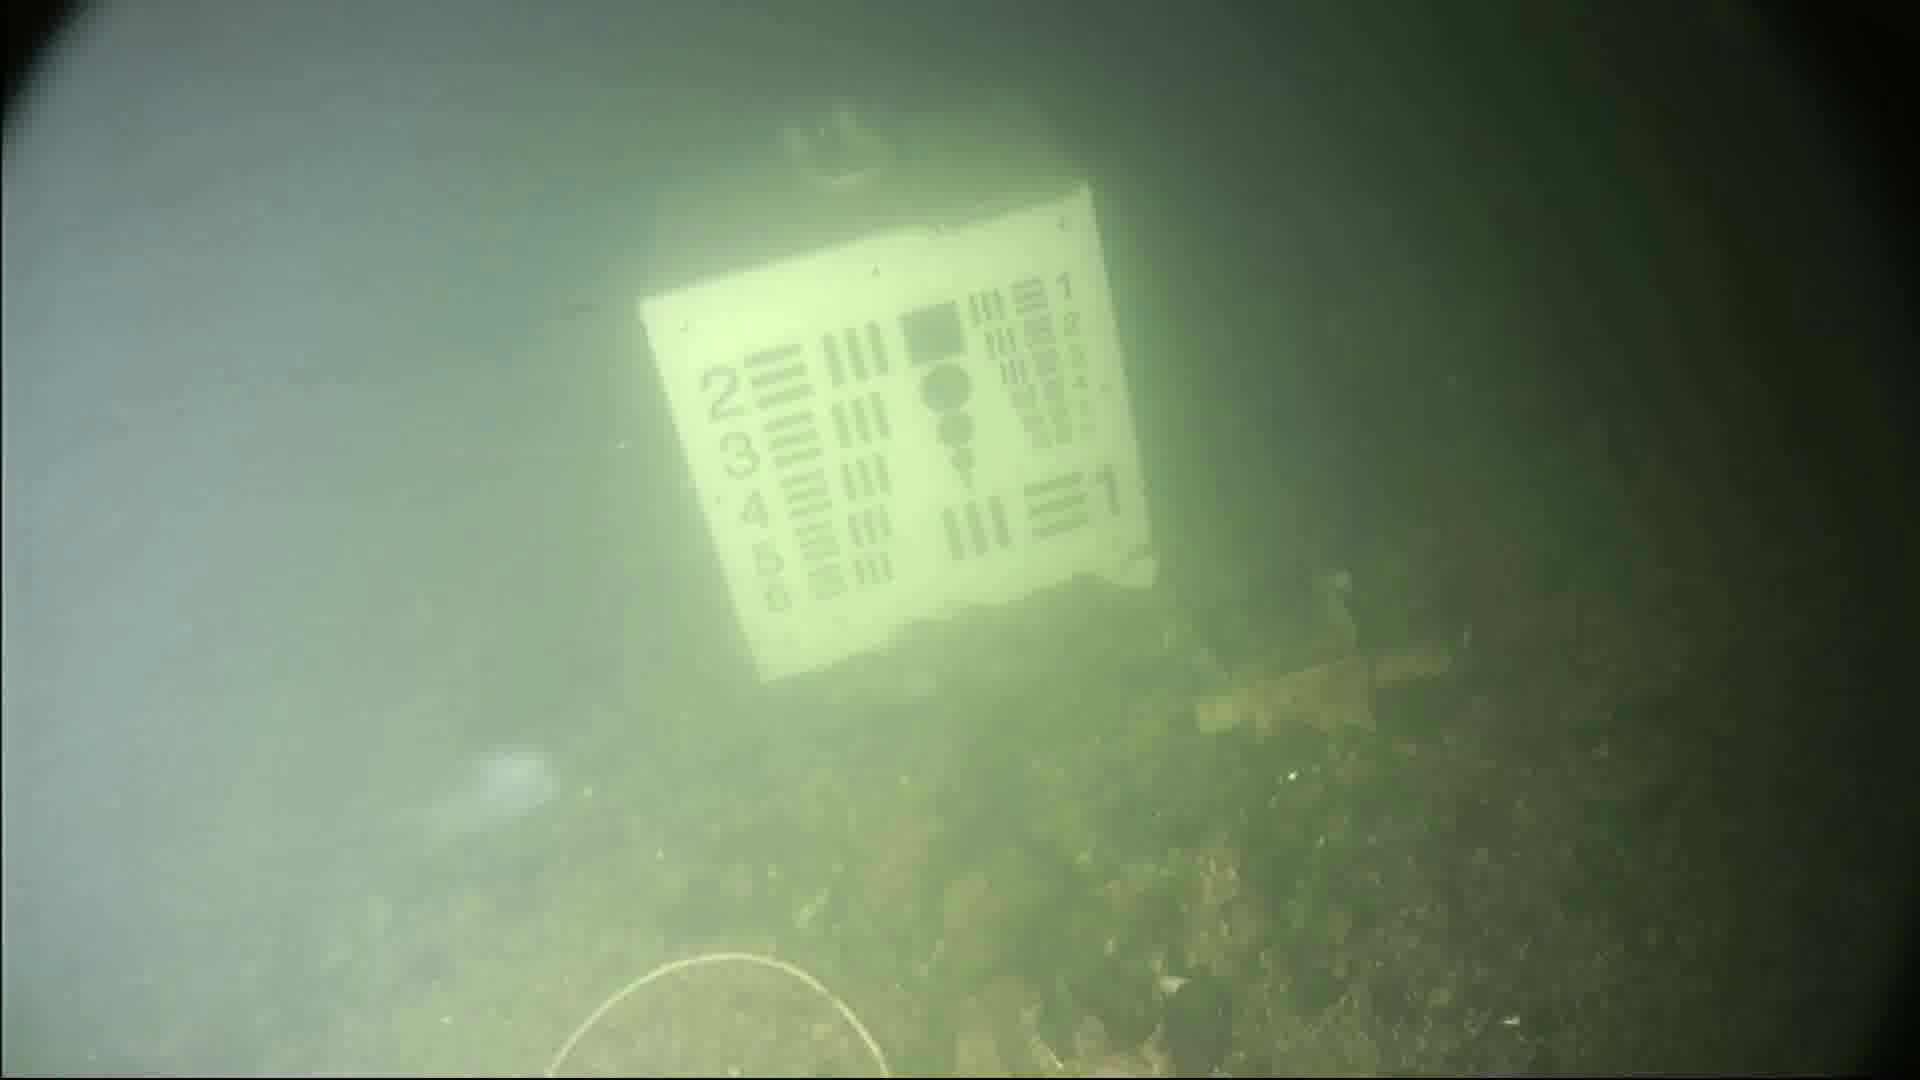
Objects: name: jellyfish